Carlo Emanuele Muzzarelli

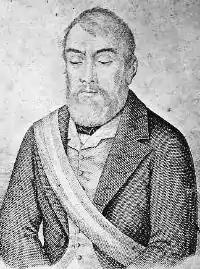
Carlo Emanuele Muzzarelli

Carlo Emanuele dei conti Muzzarelli (19 April 1797 – 1856) was an Italian clergyman, a member of the Roman Catholic curia under Pope Pius IX, who had the reputation of a liberal as well as a man of letters.